Henry Haller

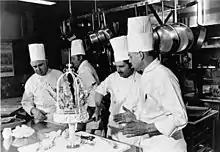
Haller (far right) working on the Nixon-Cox wedding cake in 1971.

Lyndon B. Johnson had stayed at the Ambassador Hotel when he was Vice President of the United States, and enjoyed Haller's cooking. Johnson became President of the United States in November 1963 after the assassination of John F. Kennedy. The White House Executive Chef at that time was René Verdon, who had been hired by the Kennedys. Verdon resigned at the end of 1965 in a dispute with President Lyndon B. Johnson over the cuisine being offered at the White House. Haller applied for the position, and was interviewed on January 1, 1966, in the White House by First Lady Lady Bird Johnson.